Dorset Heaths

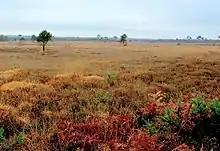
View over the north side of Holt Heath

The Dorset Heaths are home to a large number of protected areas including: